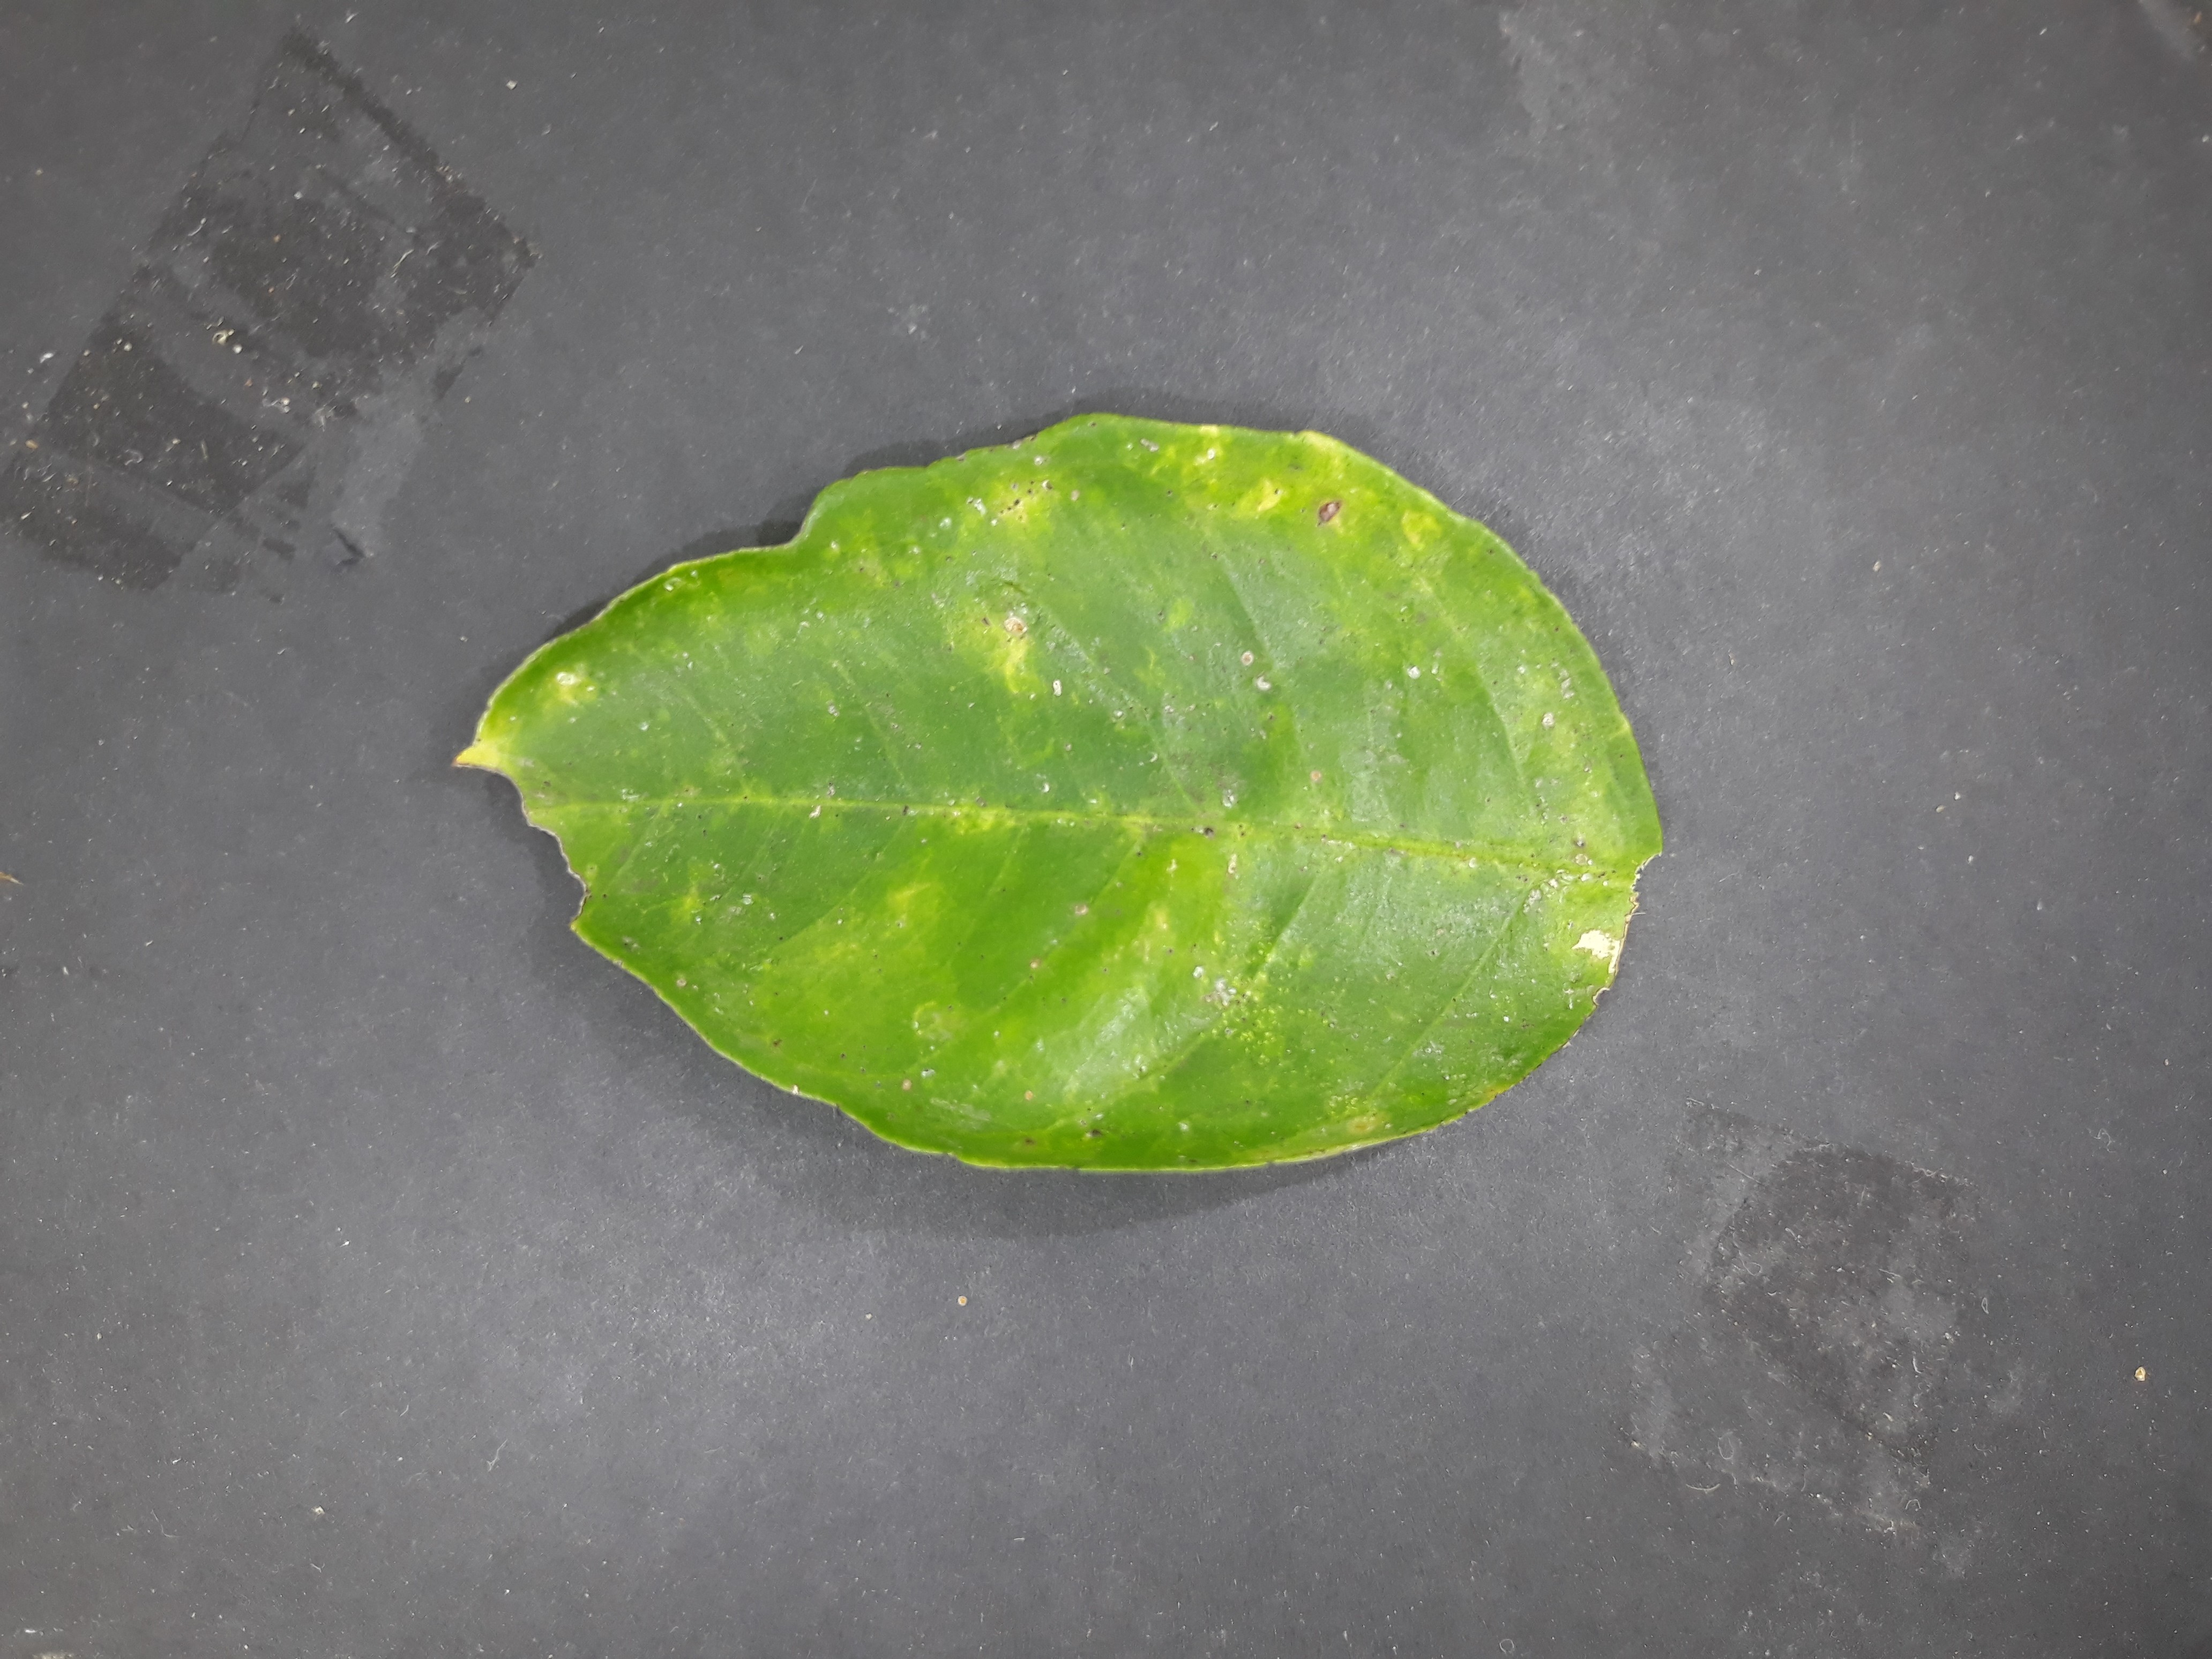
Label: Red_scale_sequelae